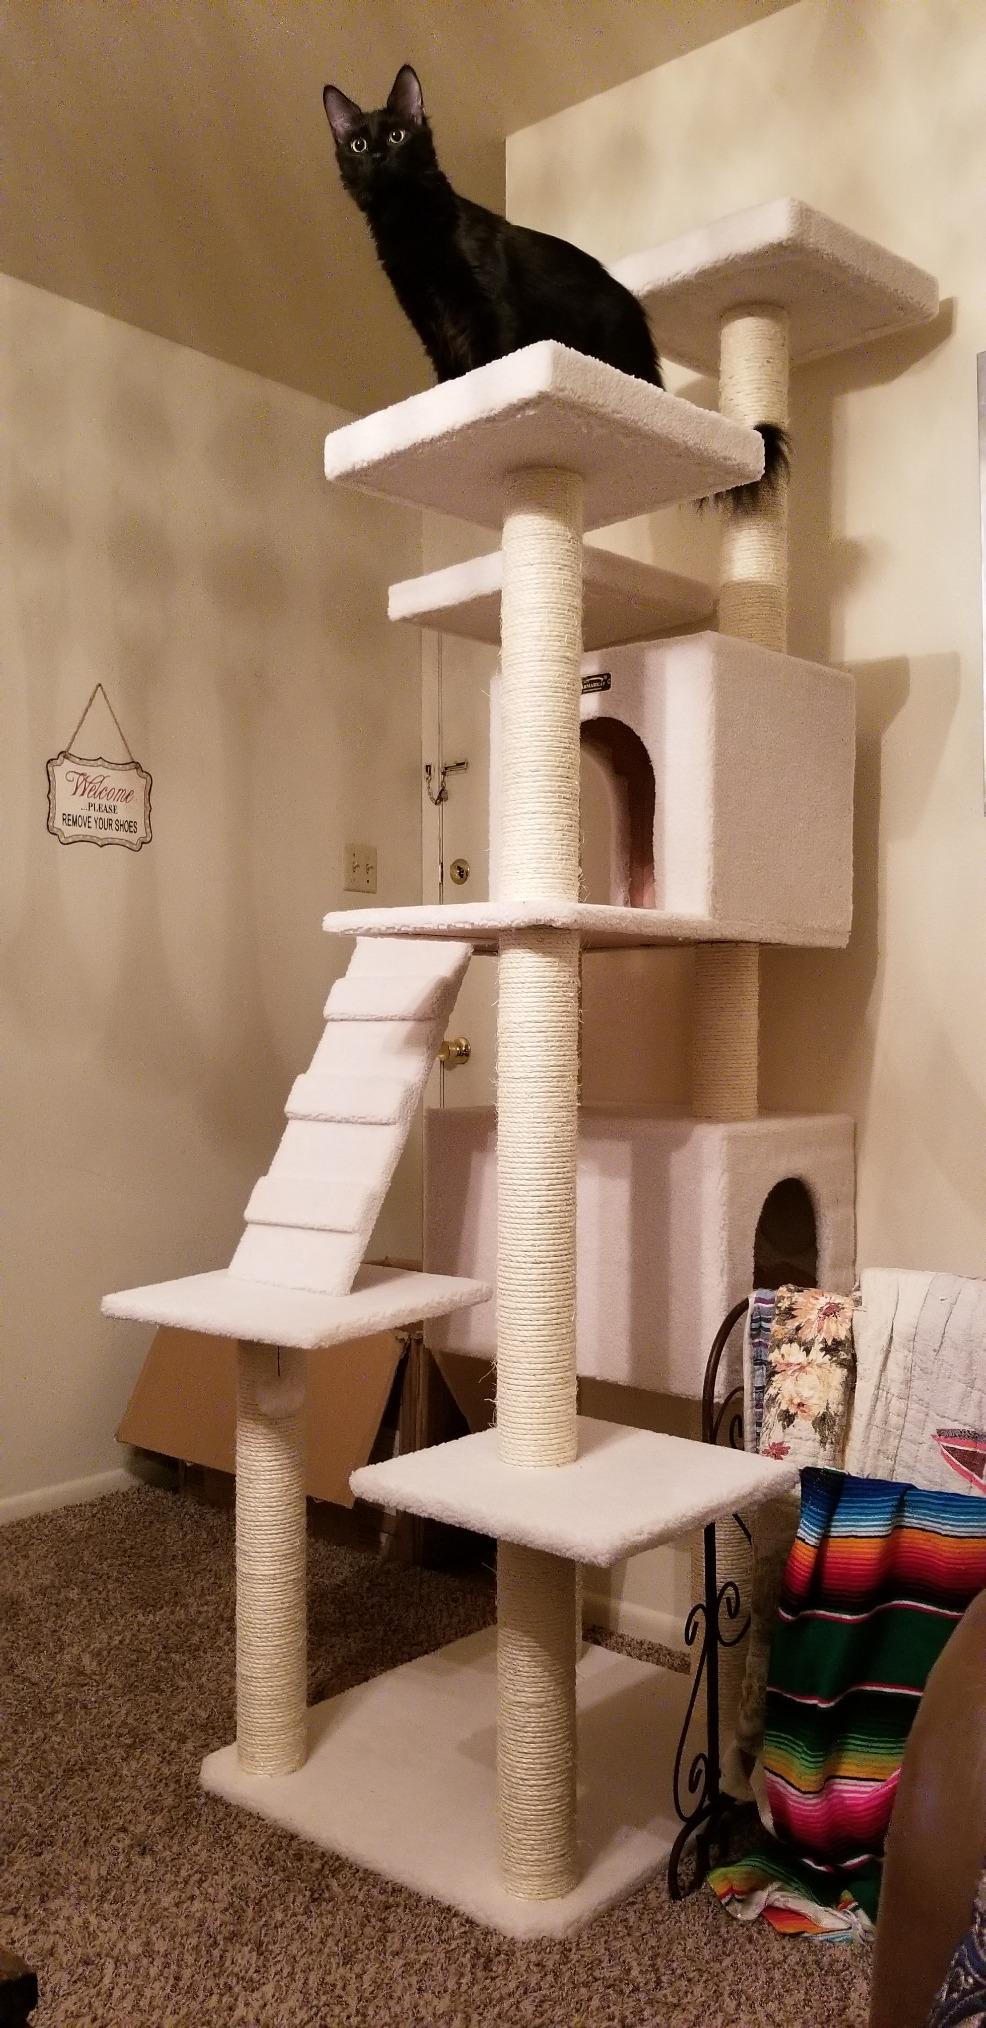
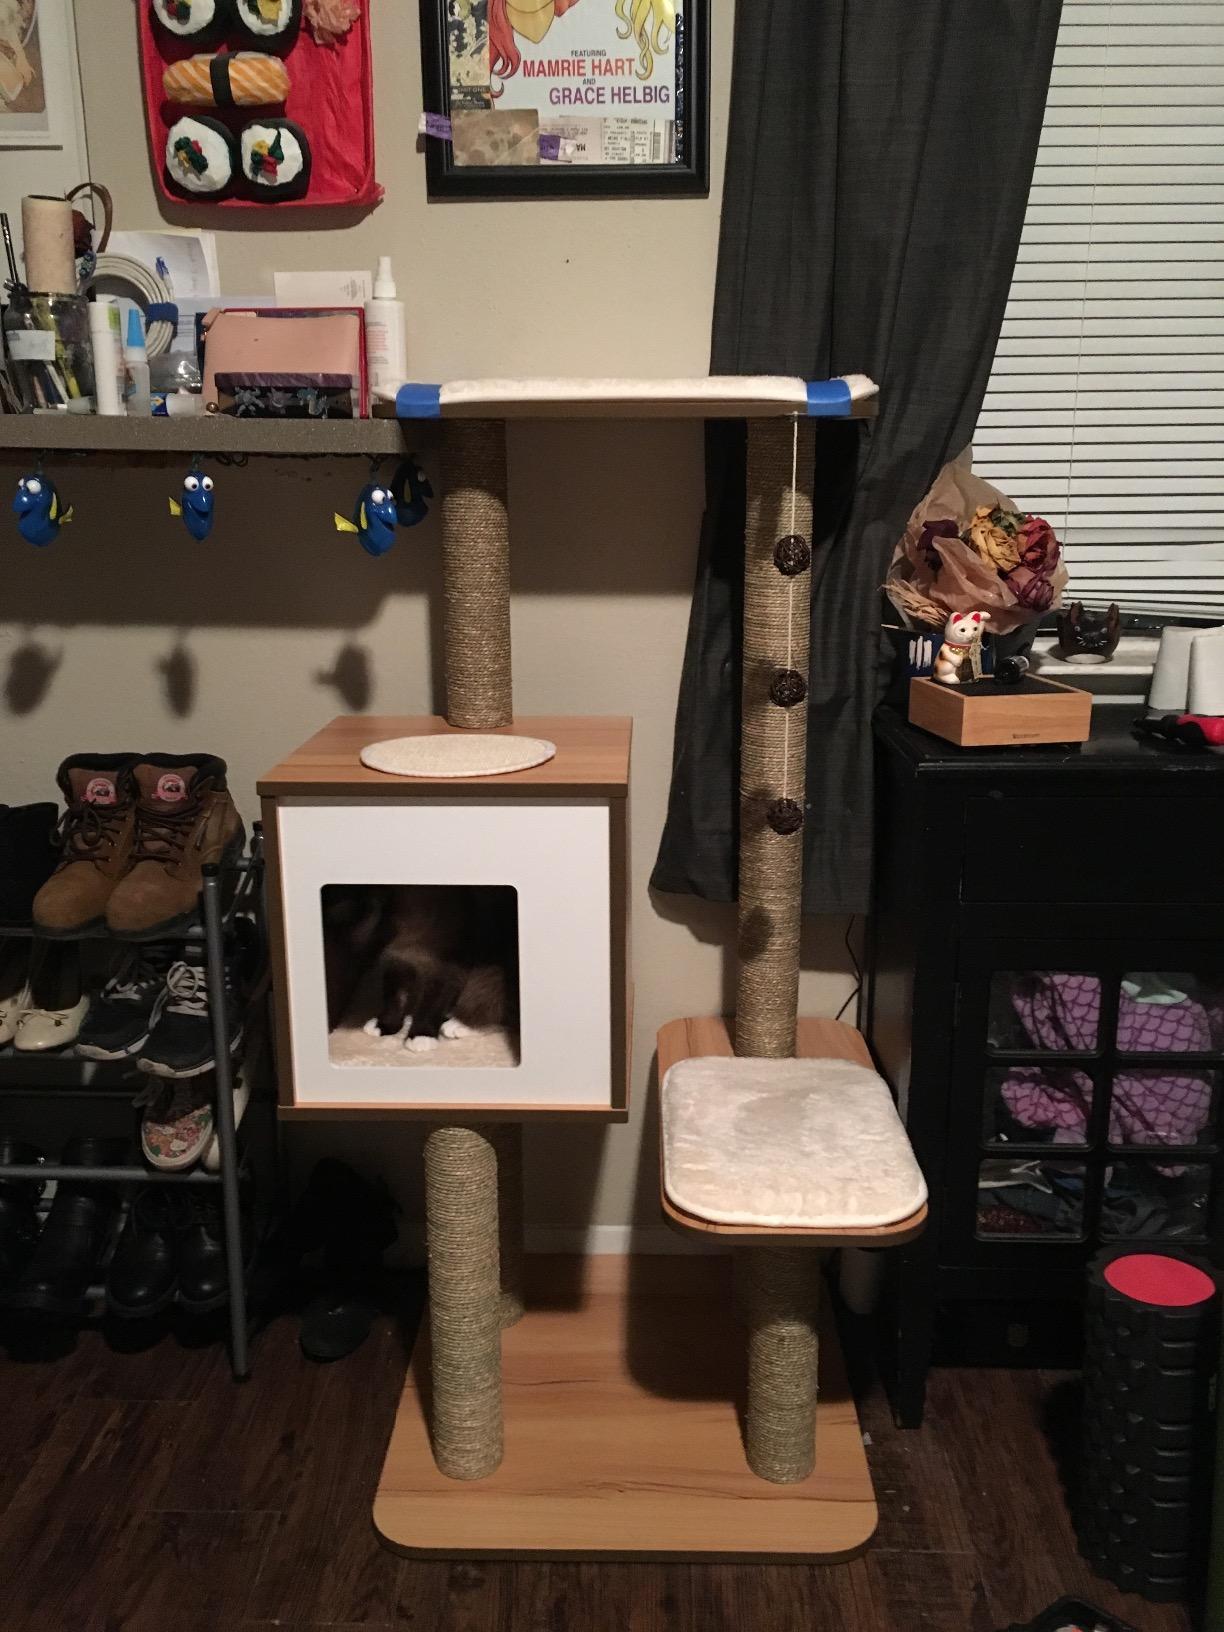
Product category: items_cat tree
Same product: no